David M. Stern

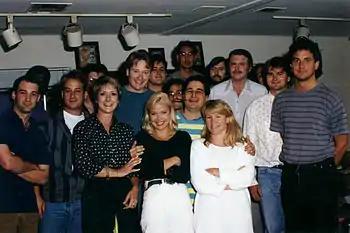
Stern (farthest right) and other members of the "Simpsons" writing staff in 1992

Stern then joined the writing staff of the animated television sitcom "The Simpsons". He told TV.com that when he "went from "The Wonder Years" to "The Simpsons", I could not believe how much story they were packing into each episode. It taught me not to hold on to story—get the fun out of it and move on." During his time on that show, he particularly liked writing the character Marge Simpson and her twin-sisters Patty and Selma Bouvier, and therefore wrote several episodes revolving around them. Executive producer Mike Reiss said on the audio commentary for Stern's season two episode "Principal Charming" (1991) that none of the staff members could relate on a personal level to the twins, but Stern "seemed to really hook in to them, so he did some great episodes featuring members of the Bouvier family."